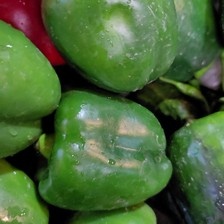
Label: capsicum